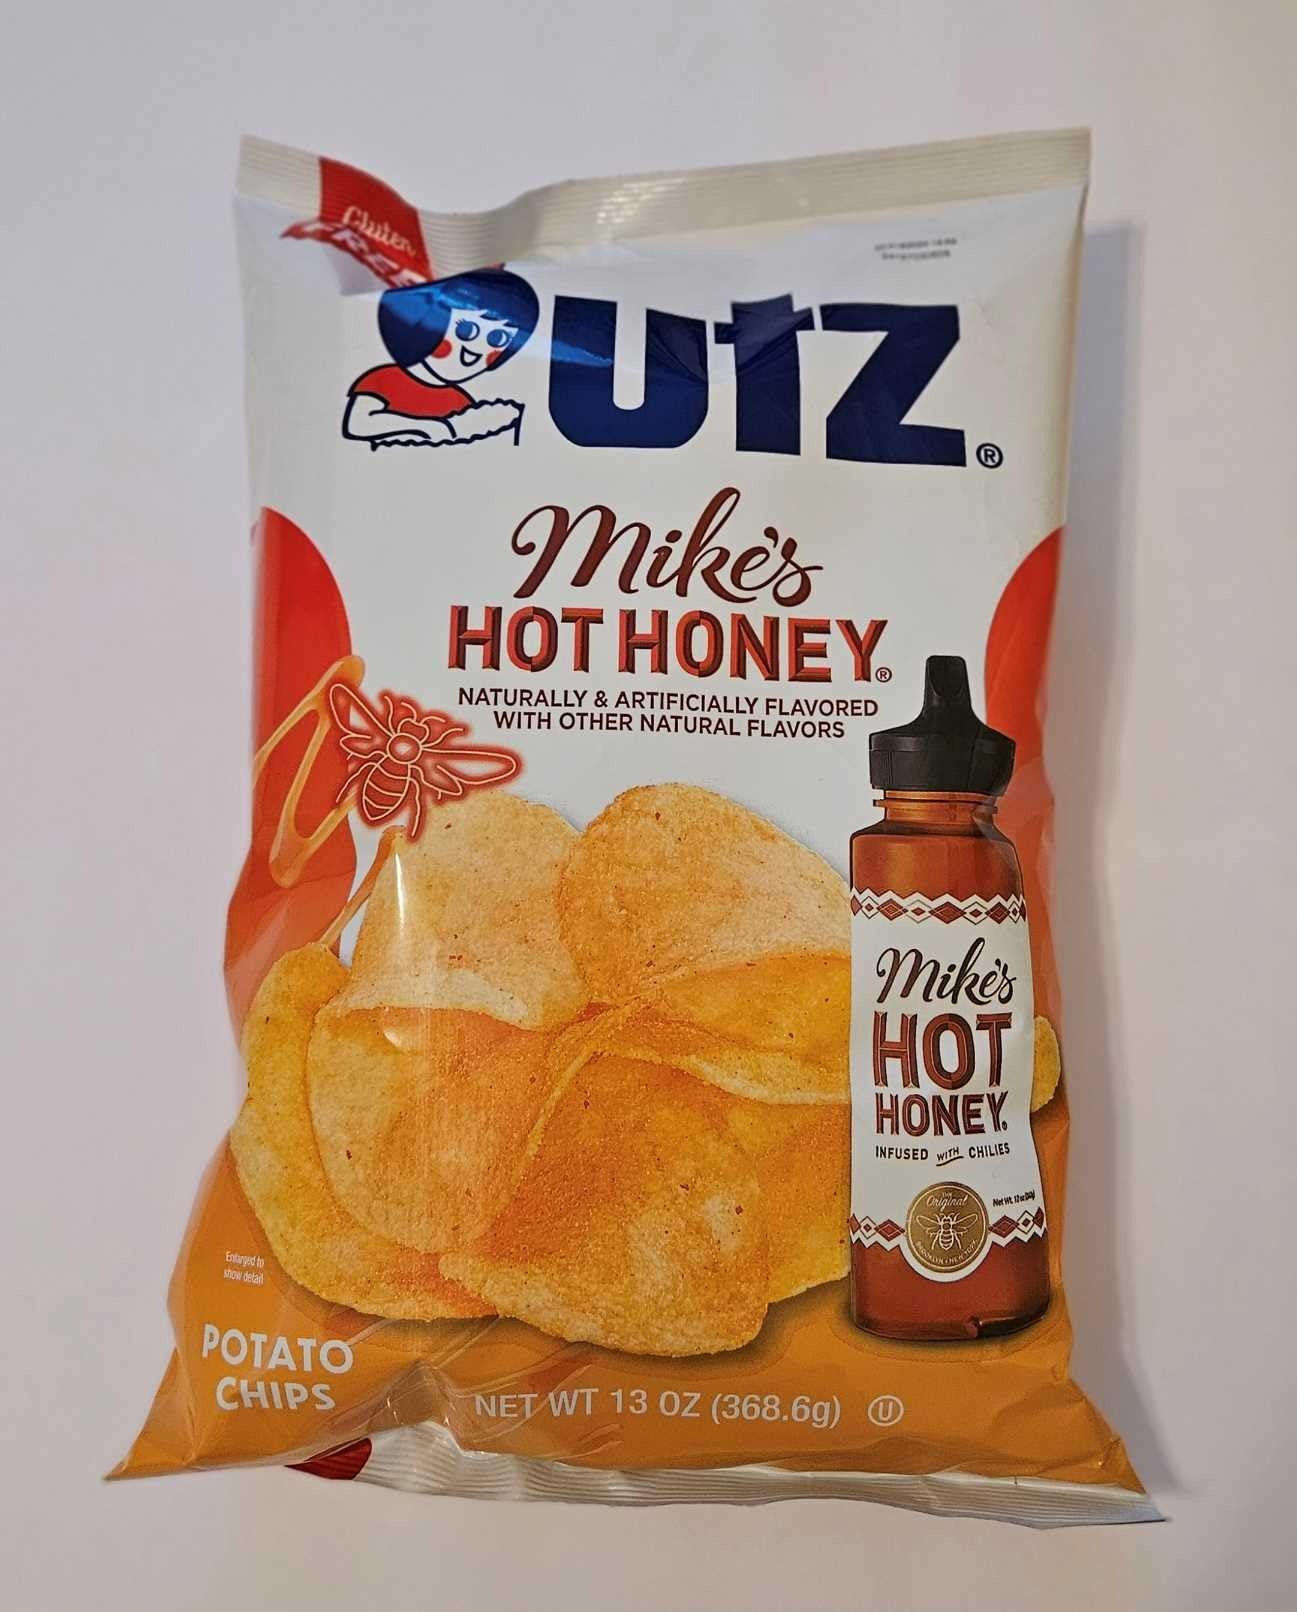
Item Name: Utz - Mike's Hot Honey Potato Chips - 13 oz. - Spicy, Sweet and Delicious
Bullet Point 1: HOT HONEY FLAVORED POTATO CHIPS - Get ready to experience game-changing hot honey flavor with a one-two taste punch of honey flavor then heat. Just one bite of this seriously delicious Utz Mike's Hot Honey Flavored Potato Chip will have you reaching into the bag for more!
Bullet Point 2: REAL POTATOES – Utz Potato Chips are deliciously crunchy potato chips that are seasoned to perfection for a satisfying flavor experience in every bite.
Bullet Point 3: FLAT CUT POTATO CHIPS - Utz Mike's Hot Honey flavored Potato Chips are our classic Utz Potato Chips seasoned with Mike's Hot Honey flavor.
Bullet Point 4: GLUTEN FREE – Enjoy these delicious, crunchy potato chips without the guilt. They are cooked without hydrogenated oils and are gluten, cholesterol and trans-fat free. Kosher certified.
Bullet Point 5: Utz Honey Barbeque Potato Chips
Product Description: Naturally & artificially flavored with other natural flavors. Gluten free The original Brooklyn. New York. Find Mike's hot honey in the honey aisle. Get ready to experience game-changing hot honey flavor! Utz teamed up with Mike's Hot Honey to cover our classic Utz Potato Chips with a one-two taste punch of honey flavor then heat. Just one bite of this seriously delicious chip will have you reaching into the bag for more! Freshness guaranteed! Visit utzsnacks.com. Please retain product & package. www.utzsnacks.com. Find Utz on social media (at)utzsnacks. Scan here for more food information or call 1-855-850-2065.
Value: 13.0
Unit: Ounce

Price: 7.895